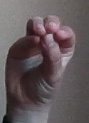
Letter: ha